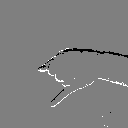
ASL letter: j